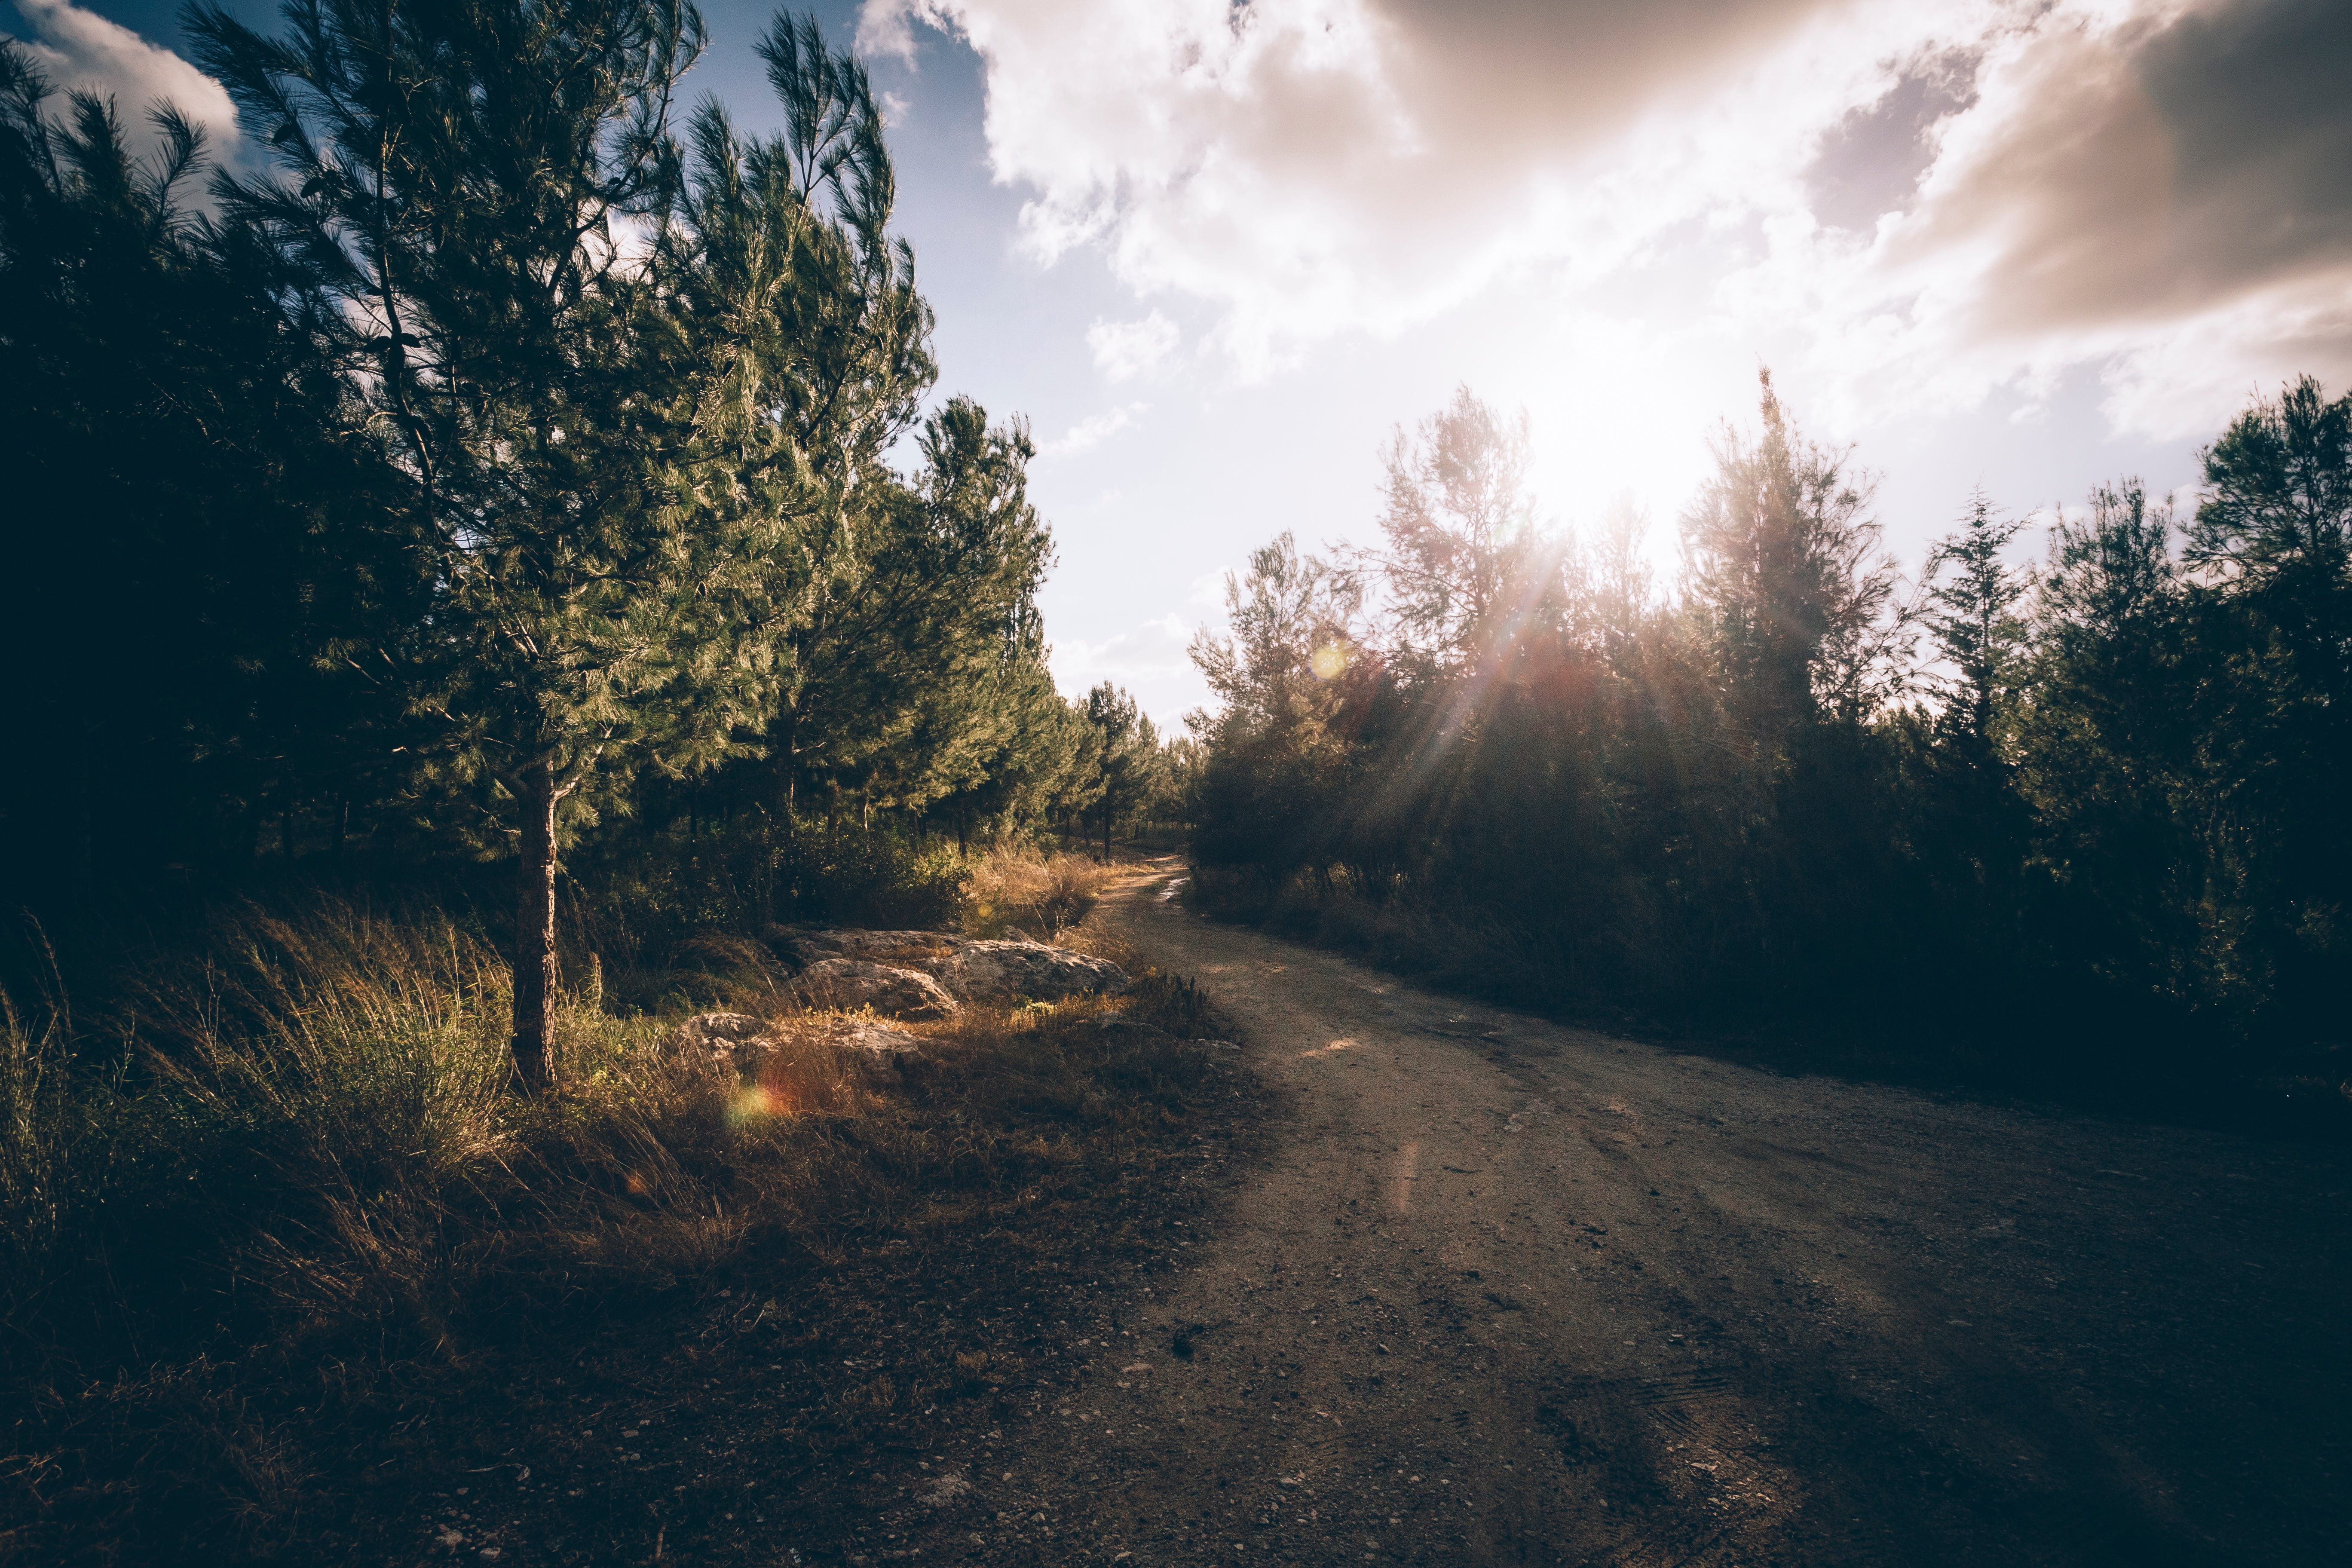
landscape, tree, nature, forest, grass, mountain, light, cloud, sky, sun, sunrise, sunset, mist, sunlight, morning, hill, dawn, atmosphere, dusk, evening, reflection, autumn, weather, darkness, atmospheric phenomenon, woody plant